Gong (title)

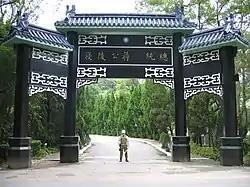
Gong used for Chiang Kai-shek on the paifang at the Cihu Mausoleum in Taiwan

Gong was a title of ancient and imperial Chinese nobility roughly equivalent to and usually translated as duke. It was also historically used within Chinese fiefs as a respectful term of address to any living liege (similar to the English "lord") and is still used in modern Chinese as a respectful term of address for any man of high status (similar to "sir"), particularly for the honored deceased as with formal reference to Chiang Kai-shek as "Jiǎng Gōng" in Taiwan.